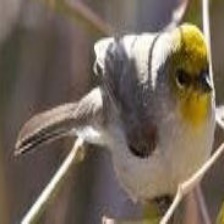
Species: VERDIN
Scientific name: AURIPARUS FLAVICEPS